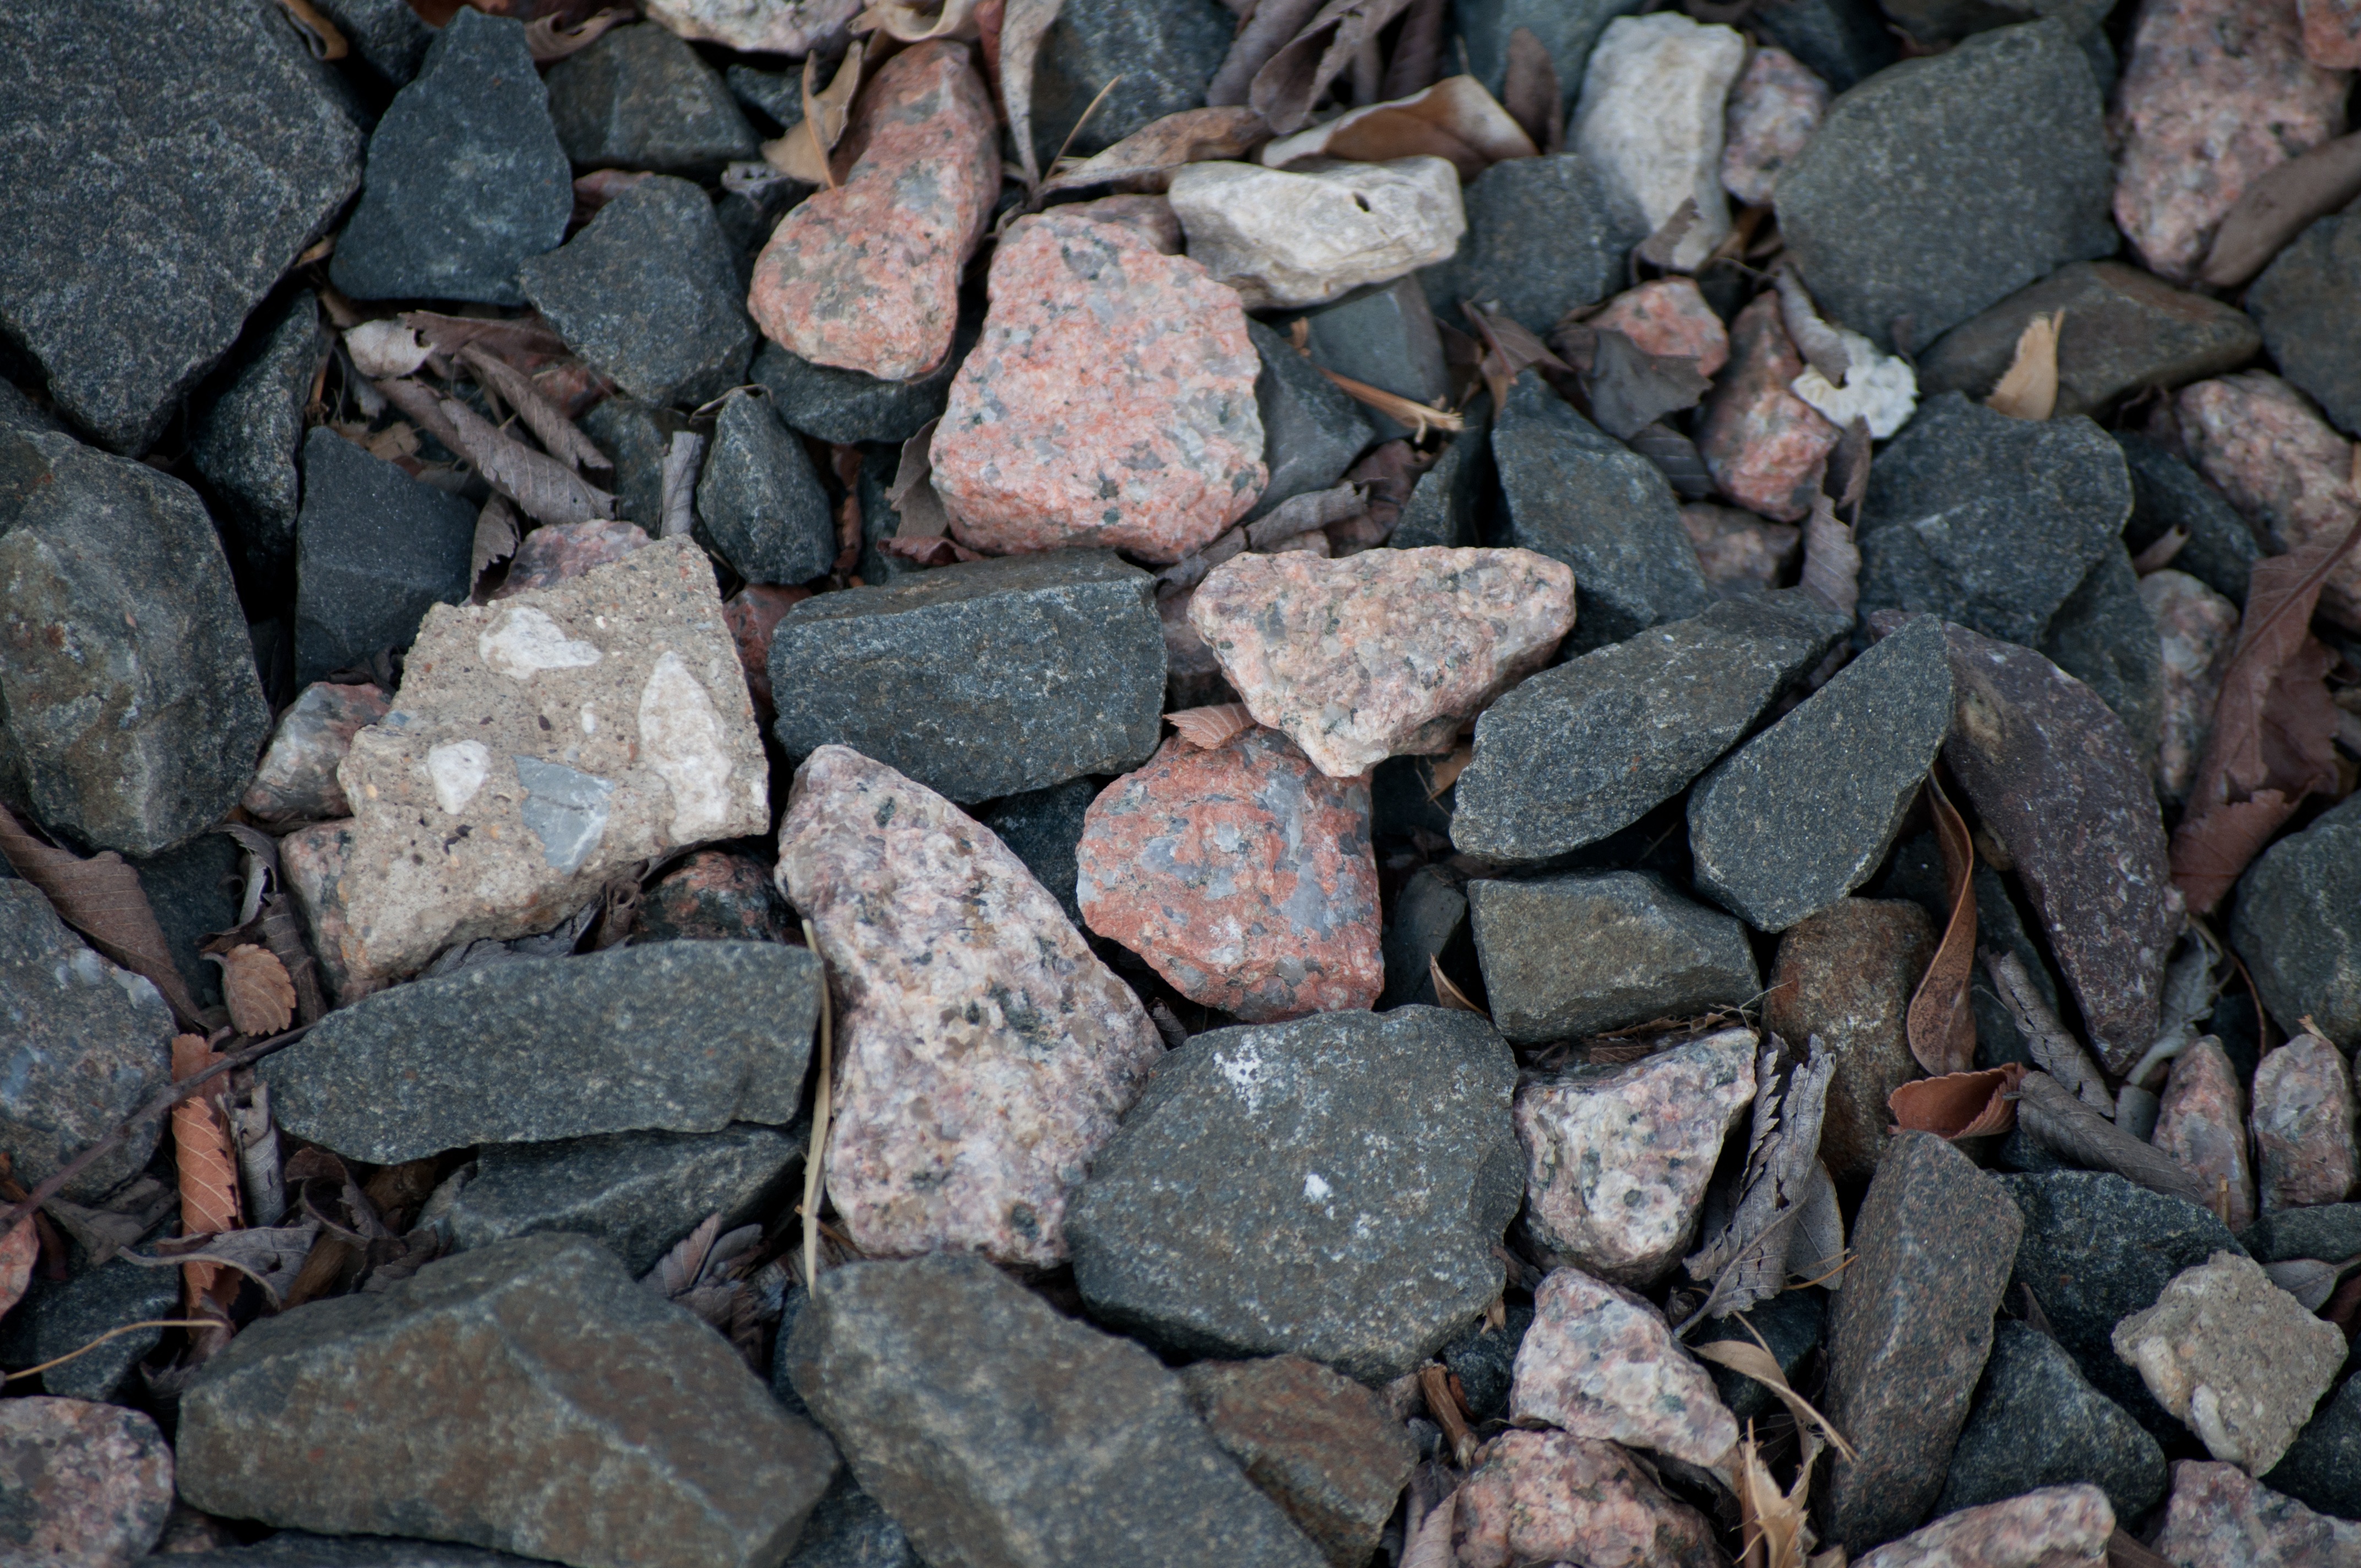
nature, rock, wood, white, asphalt, soil, gray, rough, rocky, stone wall, material, rocks, grey, stones, rubble, gravel, grounds, hard, patterns, backgrounds, solid, lands, road surface, abstracts